Emergency brake (train)

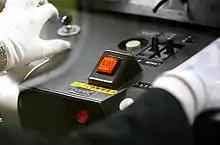
An EB reset switch in a JR West 221 series EMU

In many Japanese passenger and freight trains, an EB reset switch is provided which is activated by sounding a buzzer and lighting up the EB reset switch when the driver does not operate the controls within 60 seconds of last operation (30 seconds on Aonami Line, 40 seconds on JR Kyushu lines). If the EB switch is not pressed (reset) within 5 seconds of being activated, it will trigger an emergency brake application so as to prevent accidents due to driver error or when the driver is incapacitated. Also, a red button and/or an emergency brake setting on the levers are provided in the driver's cab so the driver can manually activate the emergency brake; these can also be activated (like a dead man's handle) when the driver feels unwell or is incapacitated in trains without the EB reset switch. Near train doors, emergency brake cords are available so that passengers can bring the train to a halt in an emergency.